Anti-psychiatry

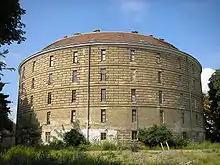
Vienna's Narrenturm—German for "fools' tower"—was one of the earliest buildings specifically designed as a "madhouse". It was built in 1784.

The first widespread challenge to the prevailing medical approach in Western countries occurred in the late 18th century. Part of the progressive Age of Enlightenment, a "moral treatment" movement challenged the harsh, pessimistic, somatic (body-based) and restraint-based approaches that prevailed in the system of hospitals and "madhouses" for people considered mentally disturbed, who were generally seen as wild animals without reason. Alternatives were developed, led in different regions by ex-patient staff, physicians themselves in some cases, and religious and lay philanthropists. This "moral treatment" was seen as pioneering more humane psychological and social approaches, whether or not in medical settings; however, it also involved some use of physical restraints, threats of punishment, and personal and social methods of control. As it became the establishment approach in the 19th century, opposition to its negative aspects also grew.